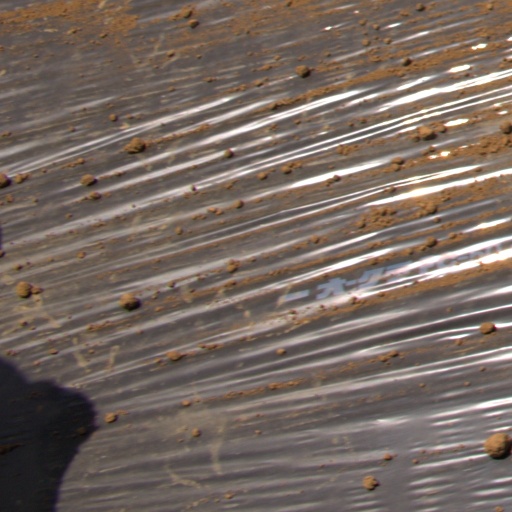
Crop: Jerusalem artichoke